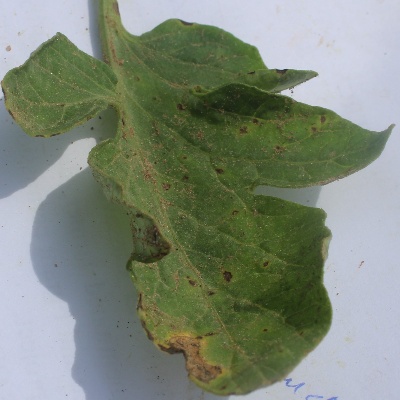
Crop: Tomato
Condition: septoria leaf spot